Thriller (album)

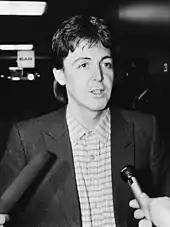
"Thriller"s music videos and singles—including the Paul McCartney duet "The Girl Is Mine"—are credited with helping promote racial equality in the United States.

The "Billie Jean" music video debuted on March 10, 1983, on MTV. It brought MTV—until then a fairly new and unknown music channel—to mainstream attention. It was one of the first videos by a black artist to be aired regularly by the channel, as the network's executives felt black music was not "rock" enough. Directed by Steve Barron, the video shows a photographer who follows Jackson. The paparazzo never catches him, and when photographed Jackson fails to materialize on the developed picture. He dances to Billie Jean's hotel room and as he walks along a sidewalk, each tile lights up at his touch.